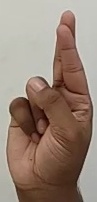
ASL sign: R